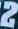
Number: 2